Jerzy Zdrada

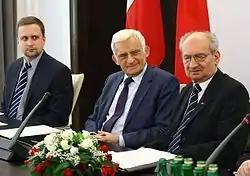
Jerzy Buzek and Jerzy Zdrada at the conference to celebrate 30th anniversary of the NSZZ "Solidarność" Provisional Coordination Committee held in the Polish Senate

Jerzy Władysław Zdrada (born 26 November 1936 in Częstochowa) is a Polish historian and politician.